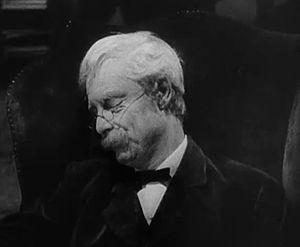
Au revoir Mr. Chips est un film britannique réalisé par Sam Wood, sorti en 1939.